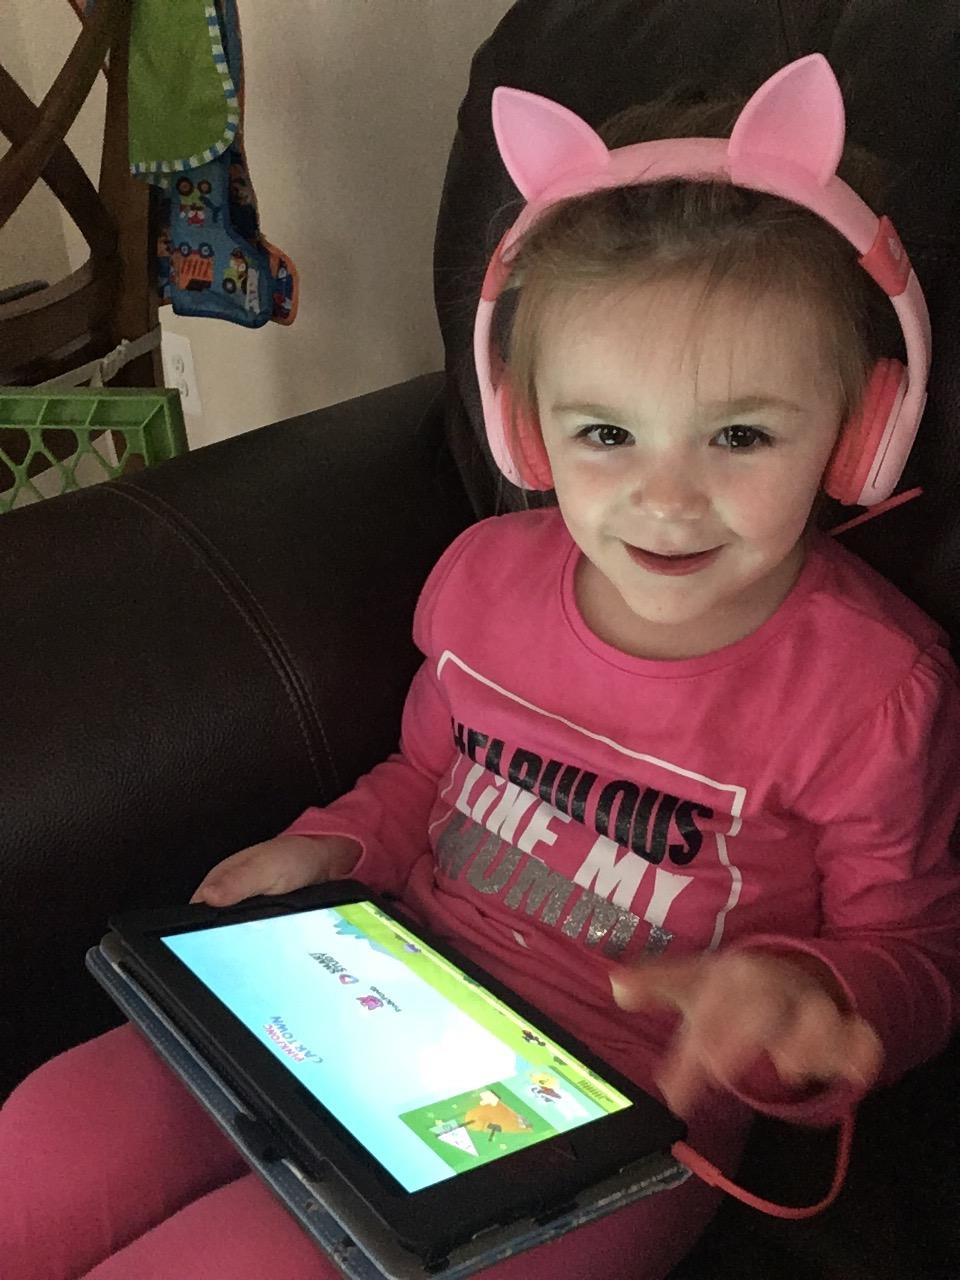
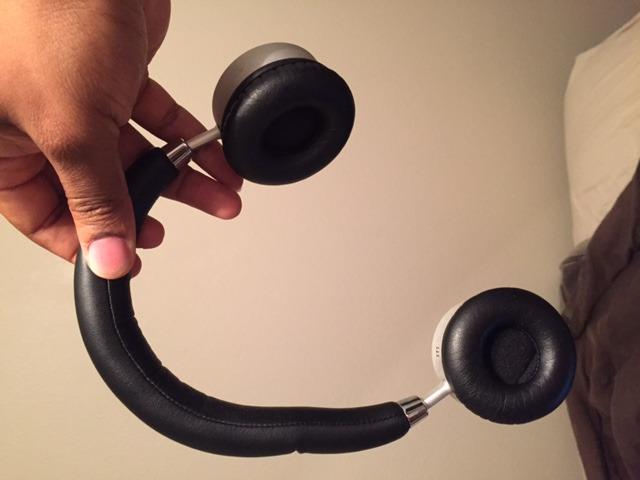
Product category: headphones
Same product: no